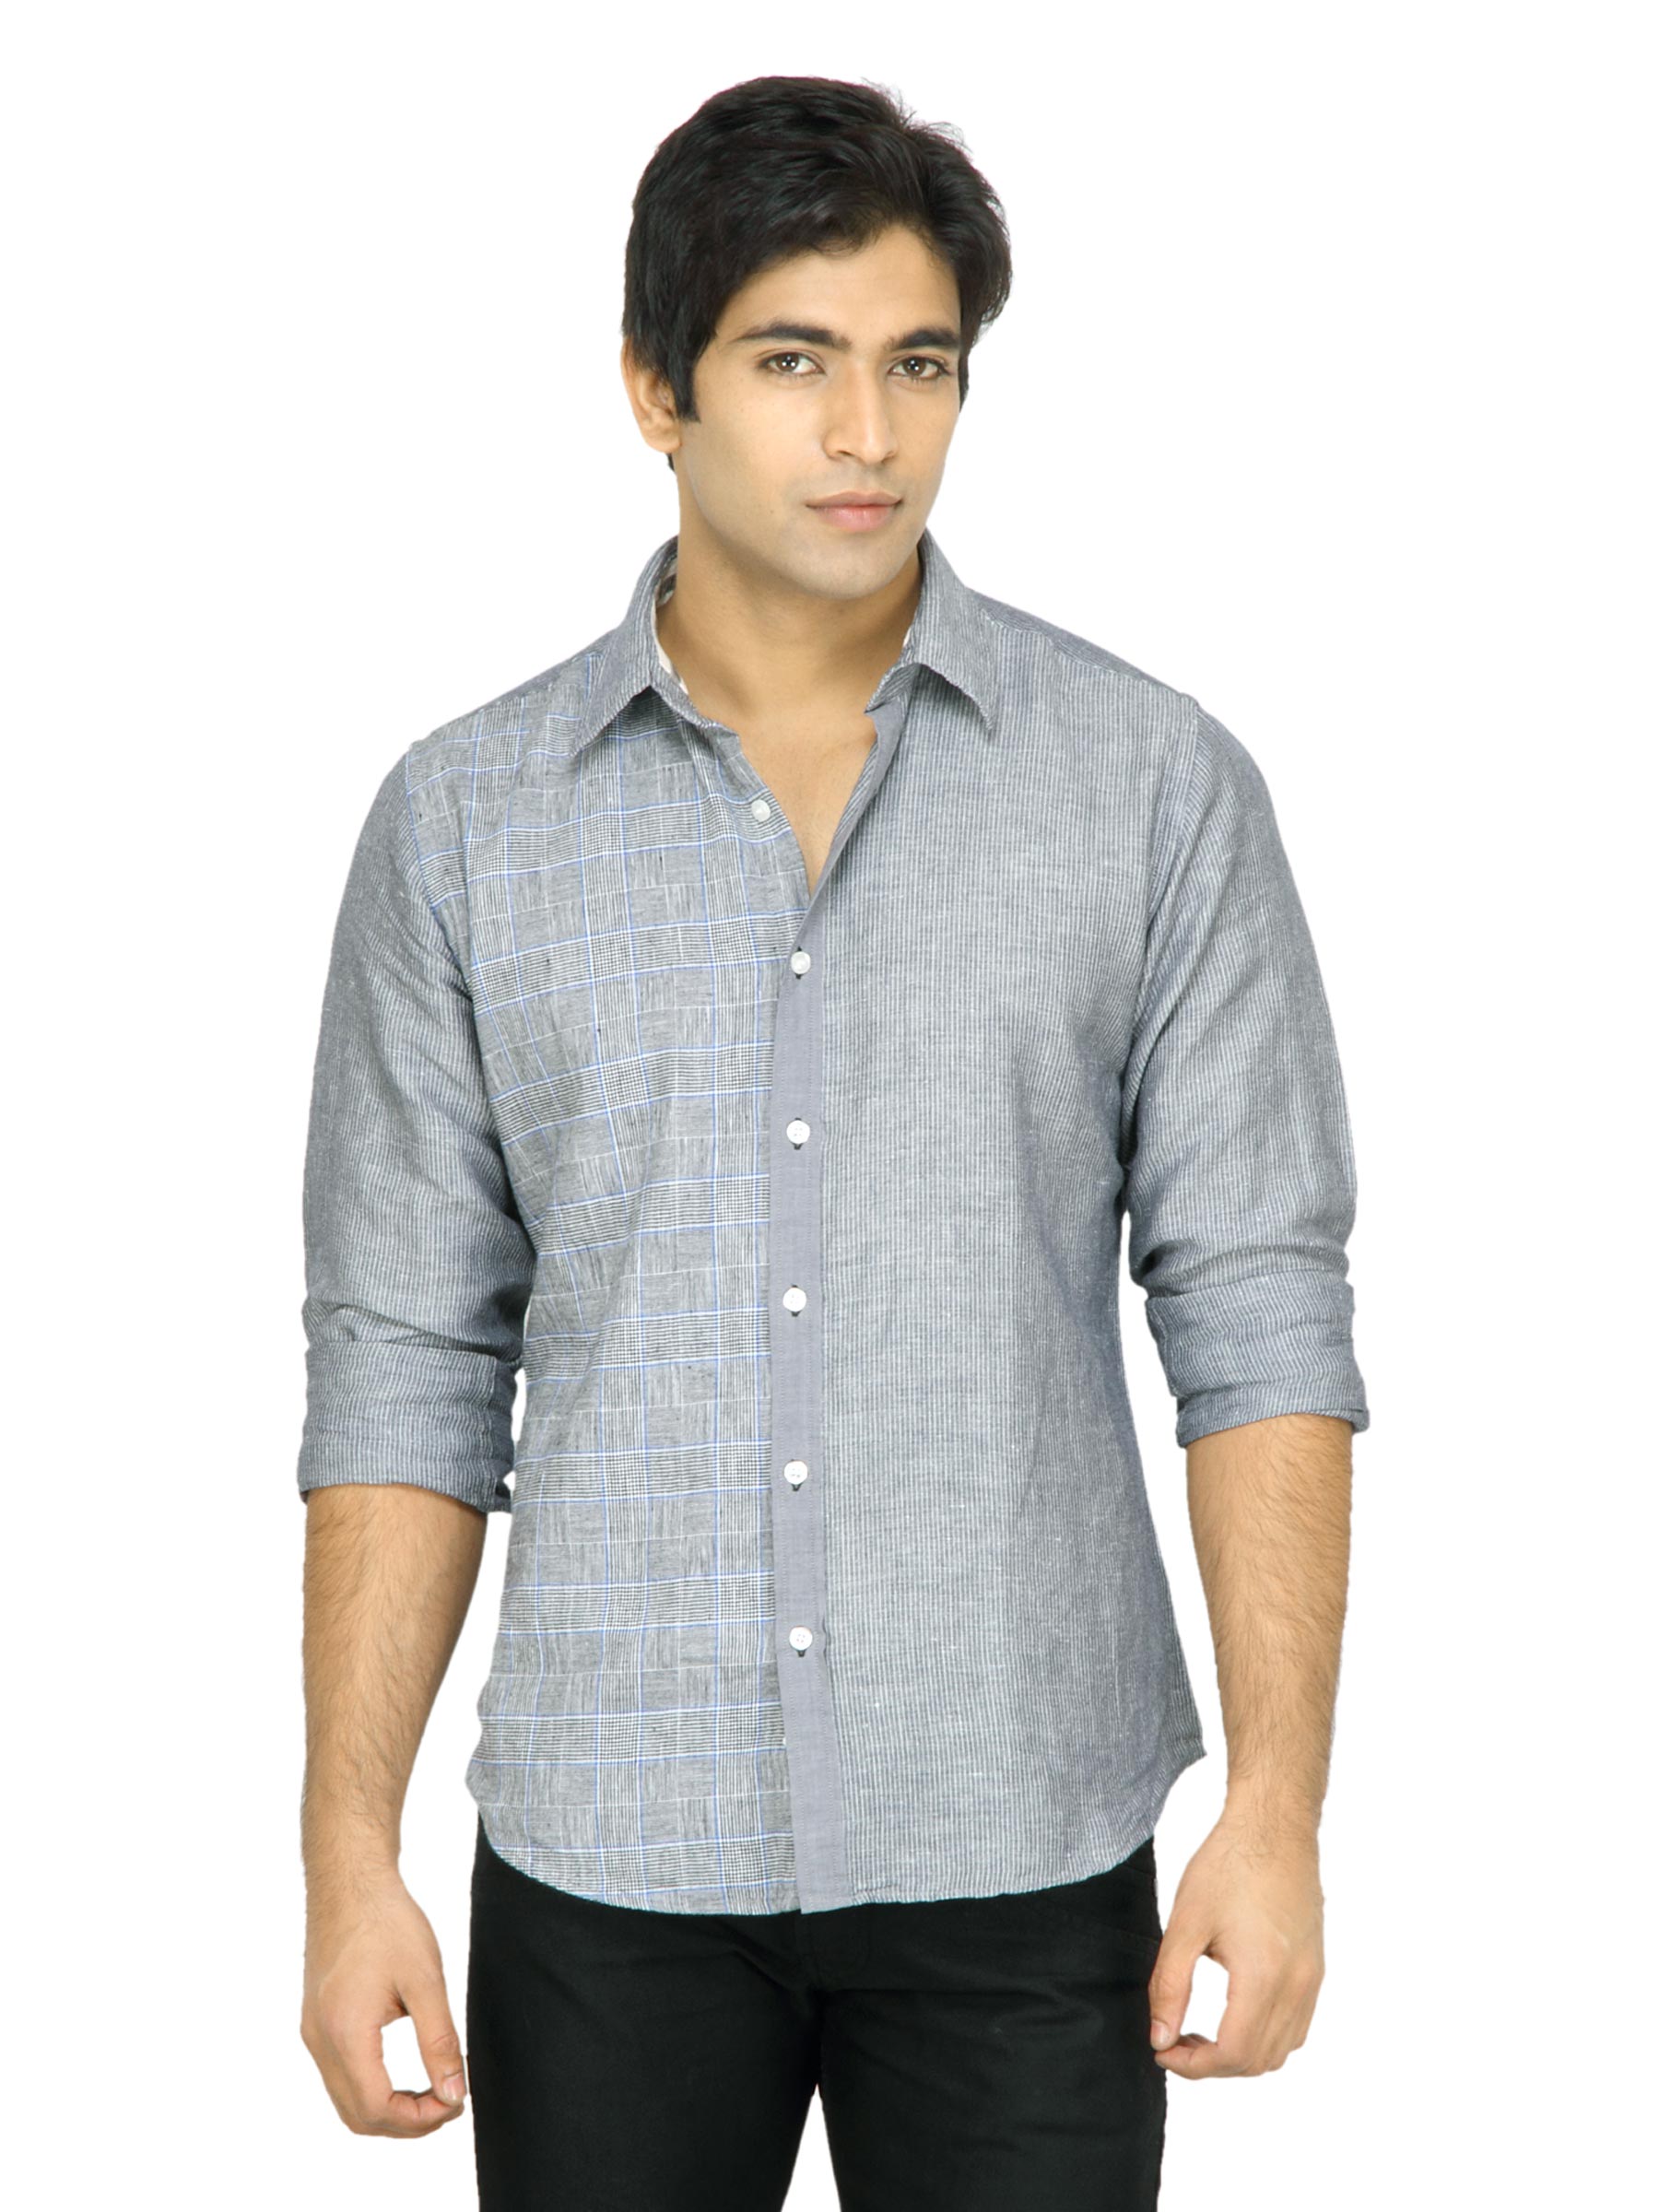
United Colors of Benetton Men Check Grey Shirt
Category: Apparel / Topwear / Shirts
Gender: Men
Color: Grey
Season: Fall 2011
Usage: Casual